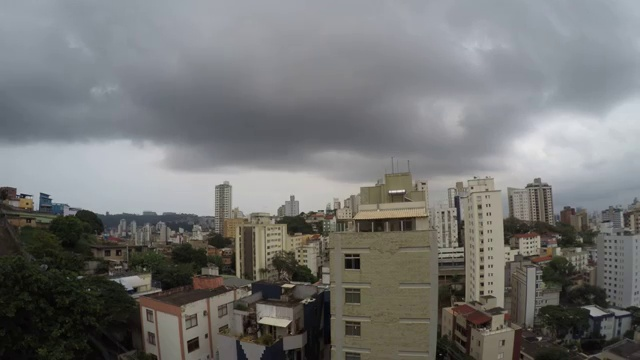
Fire: no
Smoke: no